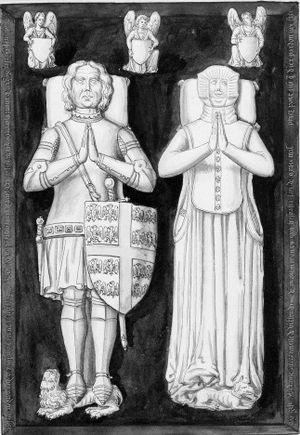
Charles de Montmorency est le fils de Jean Iᵉʳ, seigneur de Montmorency et de Jeanne de Calletot.